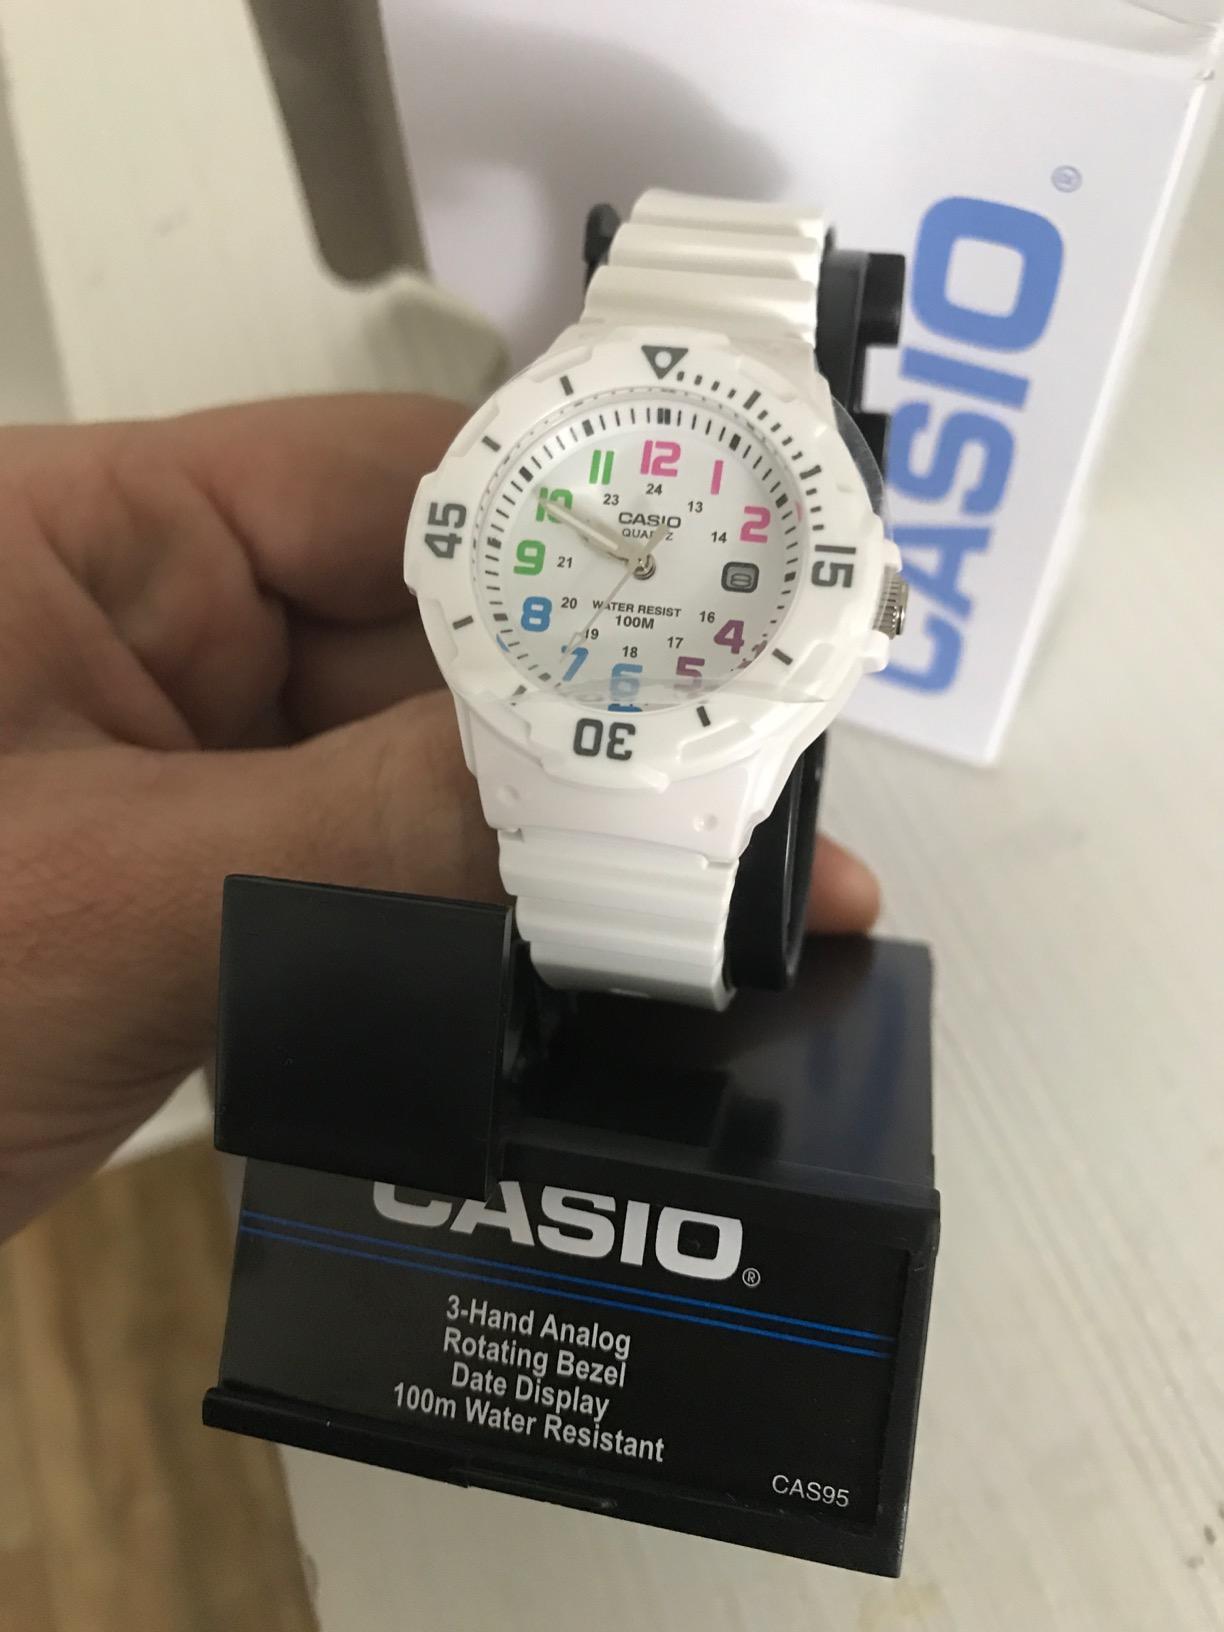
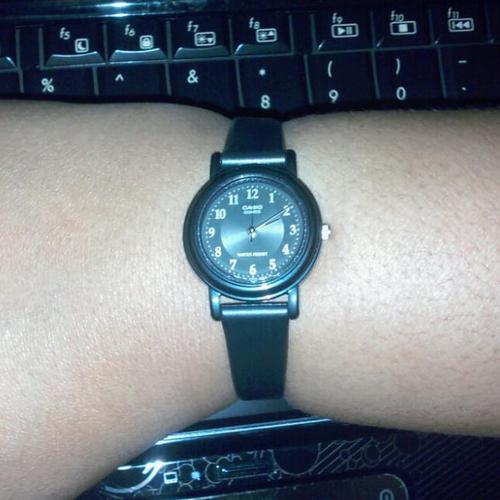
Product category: accessories_watch
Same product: no